Gilbert H. Woodward

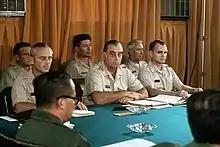
Woodward, center, leads the U.S. military delegates at the Four Party Joint Military Commission conference, 2 February 1973

In May 1972 he was assigned to South Vietnam where he served as Chief of Staff, Military Assistance Command Vietnam (MACV). In November 1972 the MACV commander General Frederick C. Weyand tasked Woodward with planning for the organization of the four-party commission that was to implement the ceasefire and supervise the exchange of prisoners and the U.S. troop withdrawal in accordance with the Paris Peace Accords which were nearing finalization. By early November, Woodward and his team had outlined how the Four-Party Joint Military Commission consisting of representatives from South Vietnam, the United States, North Vietnam and the Provisional Revolutionary Government of the Republic of South Vietnam (PRG) should be organized and the requirements for an effective ceasefire. In January 1973, Woodward travelled to Paris to participate in the last stages of the technical negotiations. The final ceasefire protocol closely followed the principles MACV had outlined. On 28 January 1973 Woodward was appointed as the United States representative to the Four-Party Joint Military Commission responsible for implementing the Paris Peace Accords. The Four-Party Joint Military Commission was disbanded on 29 March and replaced by the Two-Party Joint Military Commission consisting of representatives of South Vietnam and the PRG.